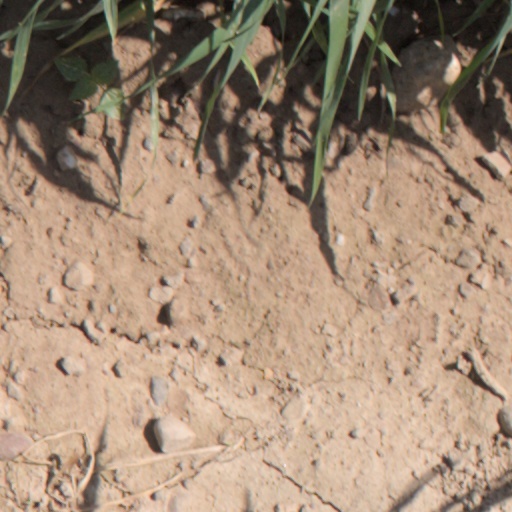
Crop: wheat